Electric Touch (song)

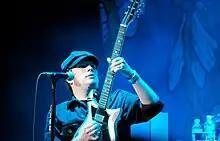
Patrick Stump playing a guitar

Swift wrote "Electric Touch" and produced the track with Aaron Dessner, who also engineered it and played guitars, synths, and percussions. Fall Out Boy's frontman Patrick Stump contributed guest vocals, played electric guitar, and provided additional engineering. Other musicians on the track include Benjamin Lanz (synth), James McAlister (synth), Joe Russo (drums), Josh Kaufman (acoustic guitar, electric guitar, piano, organ), and Thomas Bartlett (keyboards, piano, synth).